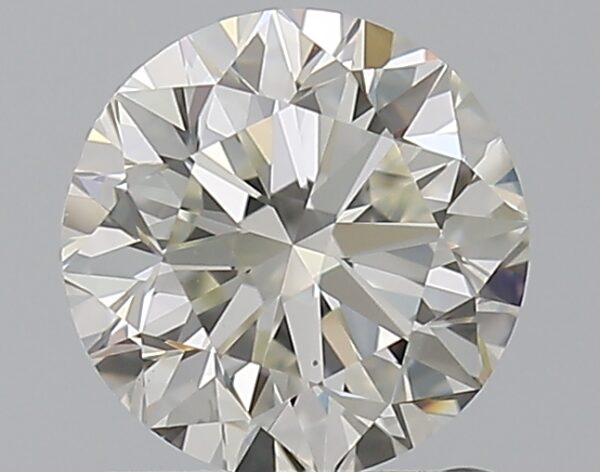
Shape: round
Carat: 1
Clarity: VS1
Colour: J
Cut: VG
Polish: EX
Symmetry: EX
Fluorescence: F
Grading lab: GIA
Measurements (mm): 6.2 x 6.25 x 4